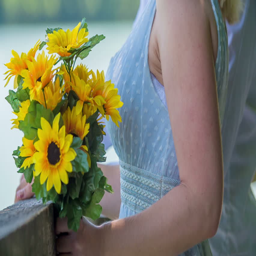
a young woman is holding a bouquet of sunflowers in her hands and she and her boyfriend are observing a beautiful lake